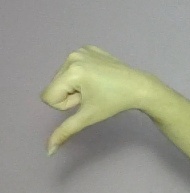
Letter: waw